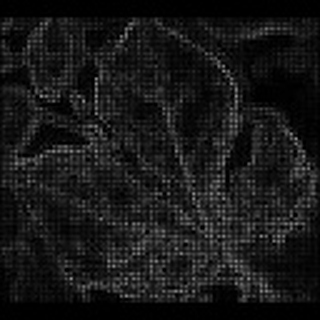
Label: cotton_bacterial_blight